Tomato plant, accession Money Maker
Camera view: vertical (180 deg); turntable rotation: 330 degrees
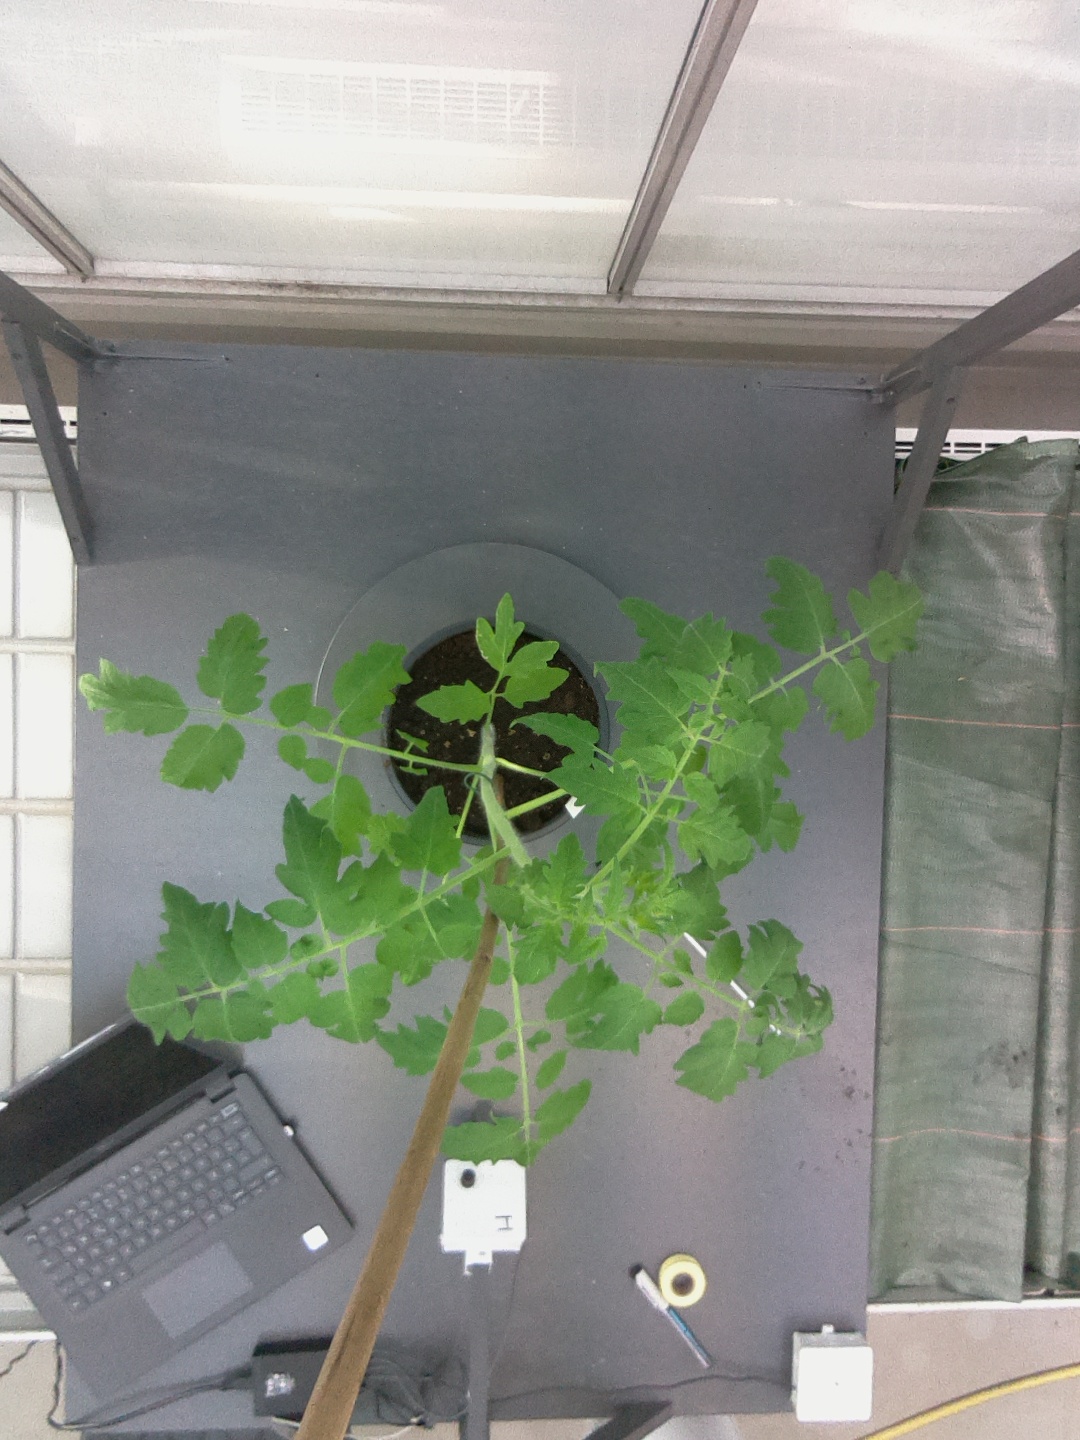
BBCH growth stage 16: 12 of true leaves visible